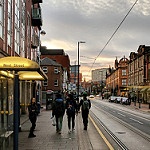
Scene: Outdoor